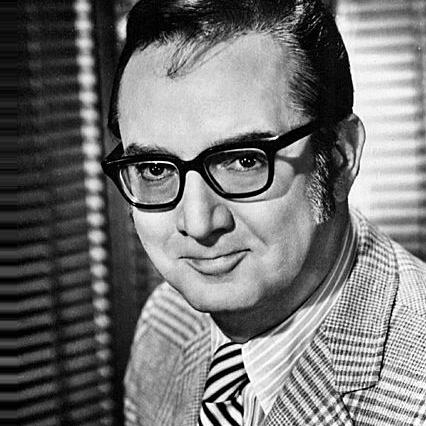
Age: 55